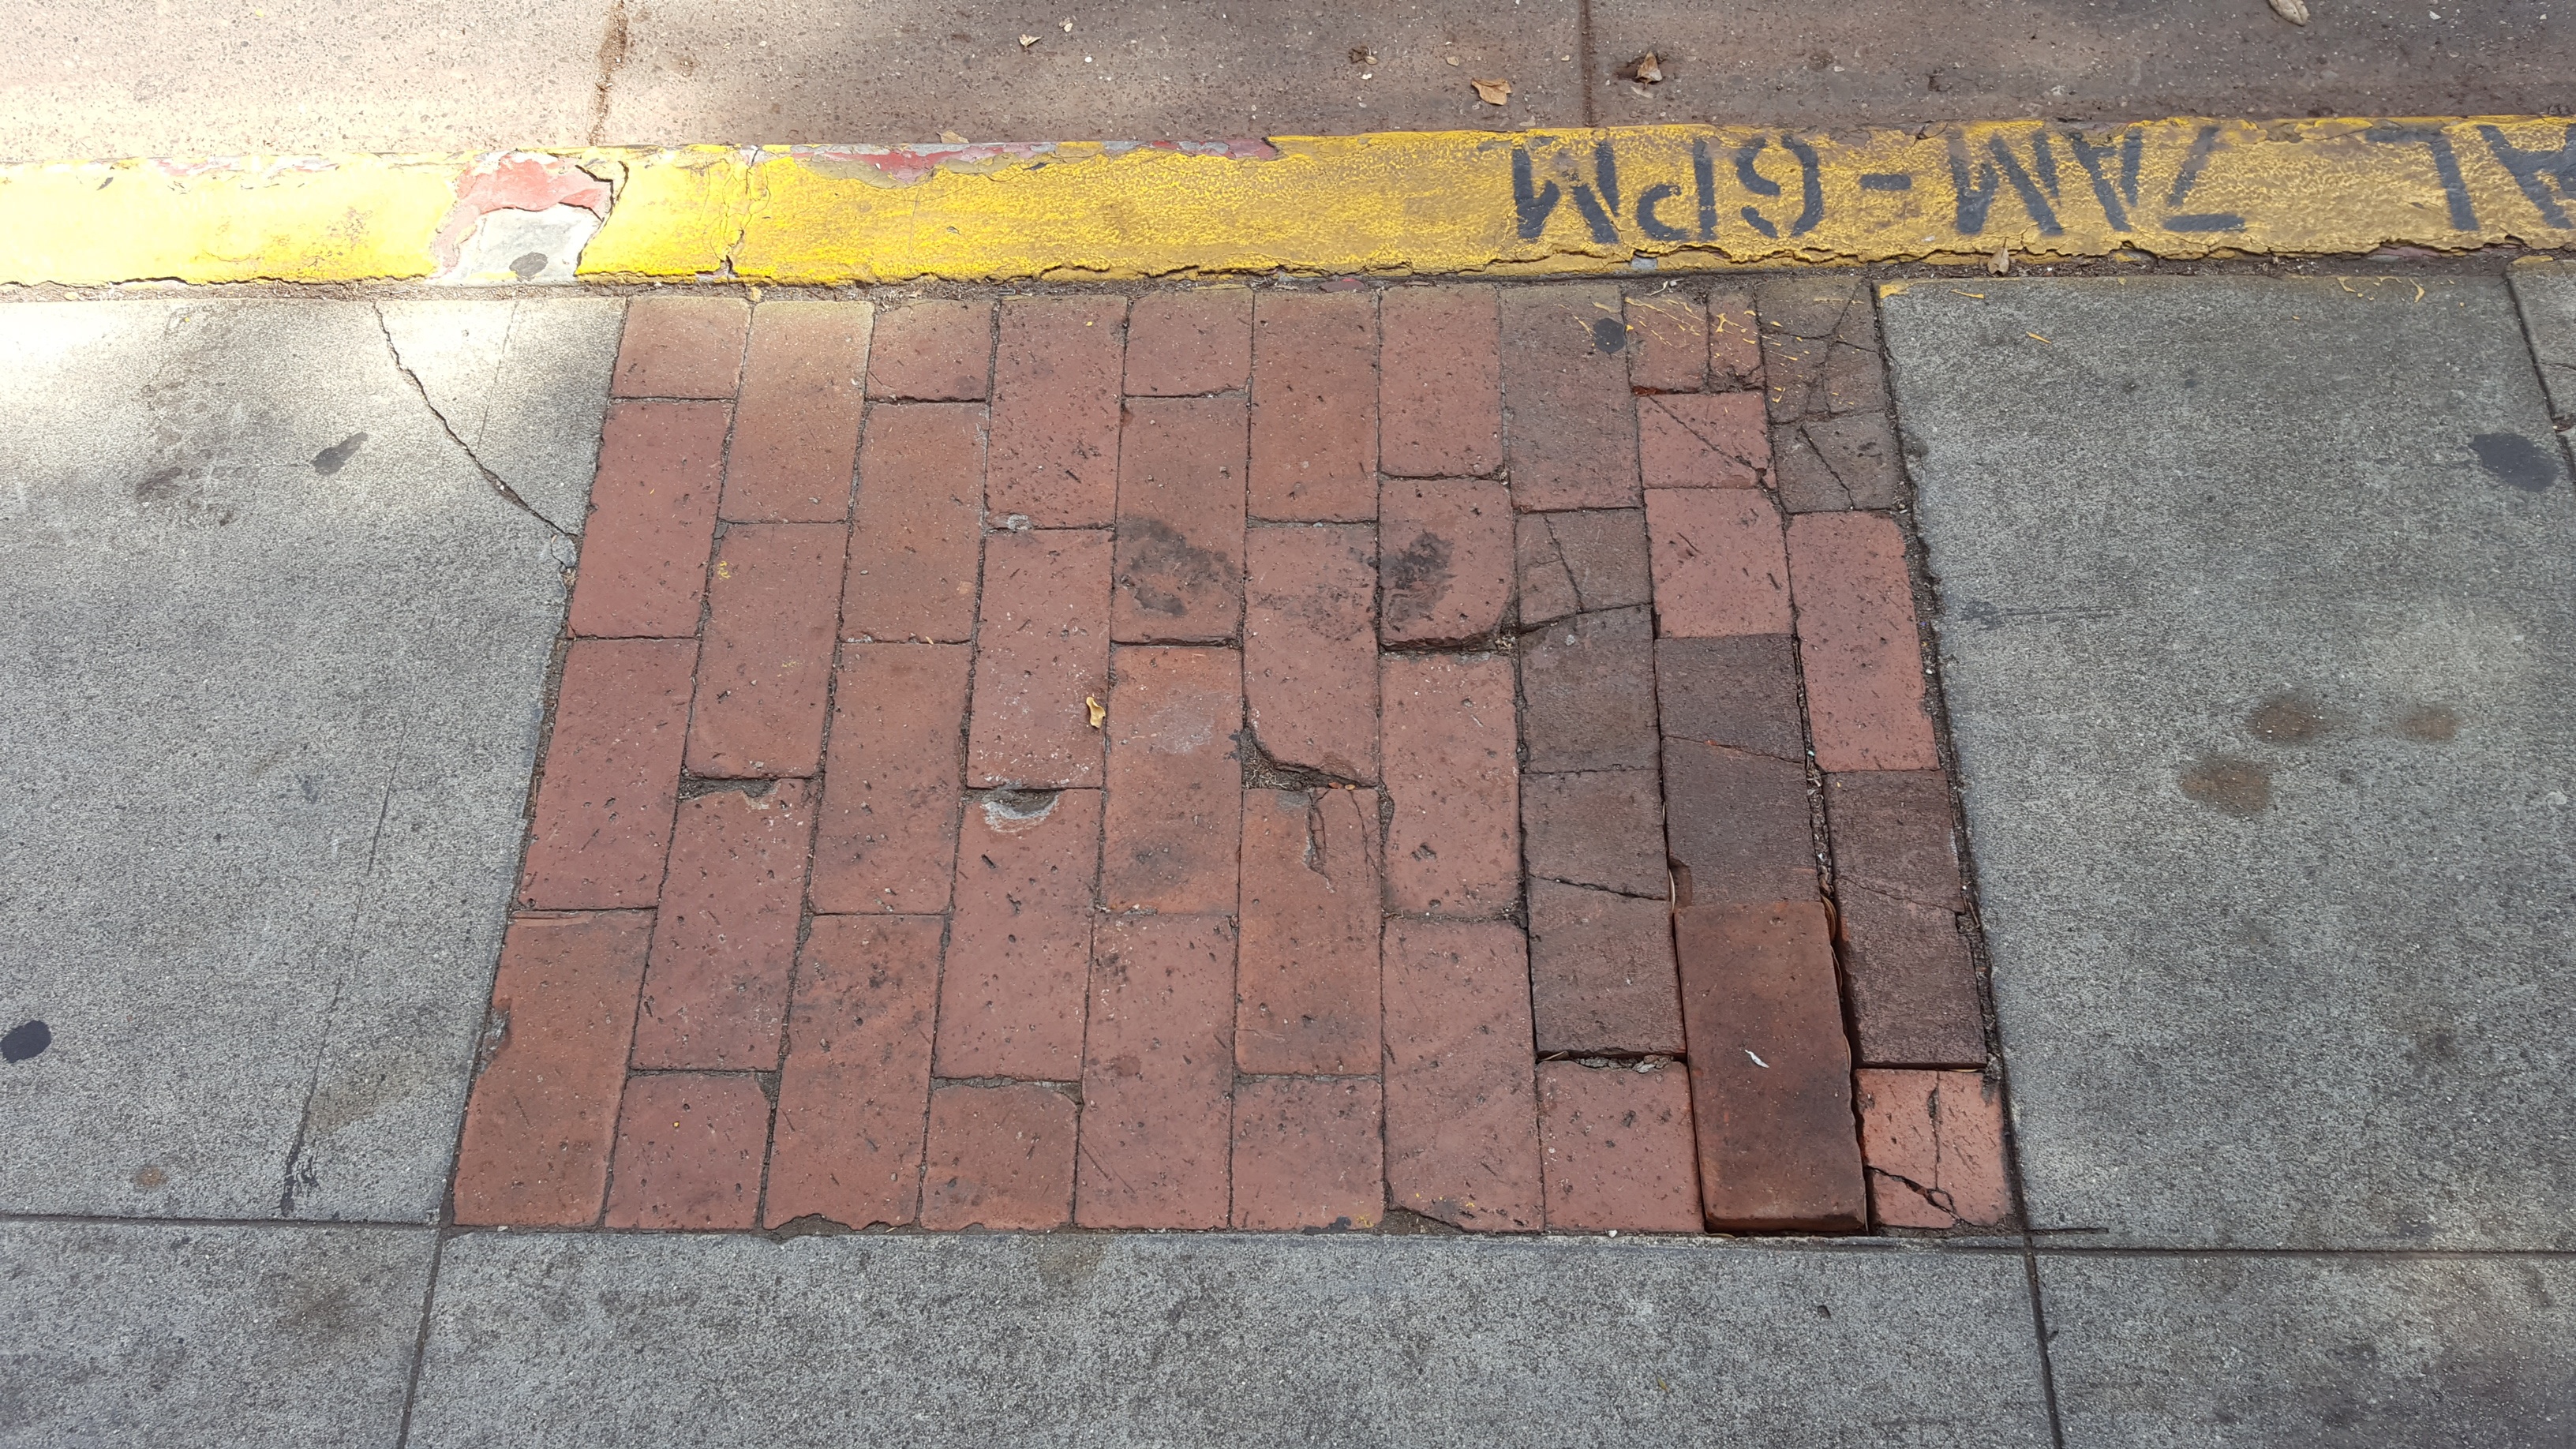
sidewalk, floor, wall, asphalt, soil, tile, brick, lane, material, brickwork, flooring, road surface